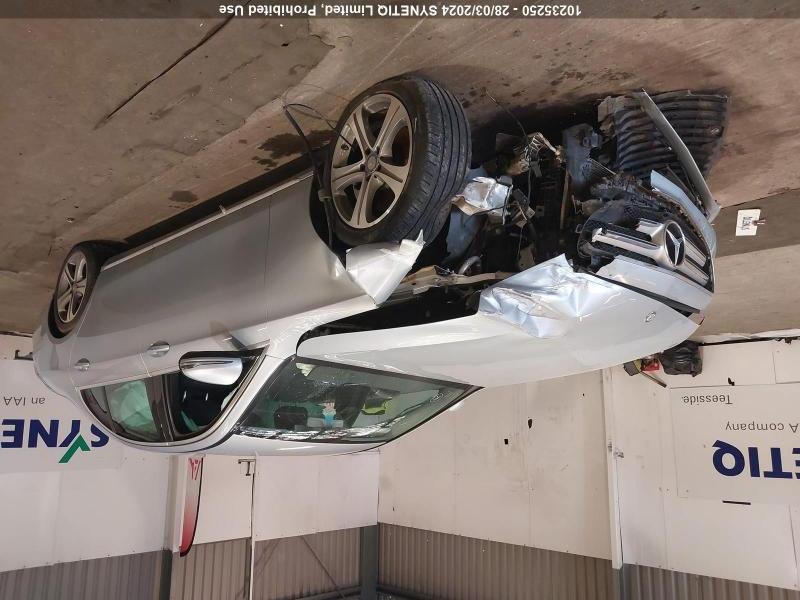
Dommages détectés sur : pare-choc avant, feu avant gauche, capot, aile avant gauche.
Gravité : majeur